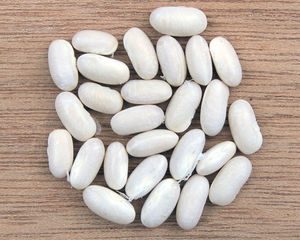
Bønne / Varieteter
Bønne er en enårig urt af ærteblomstfamilien som dyrkes for sine spiselige frø, bønnerne, som spises enten i tørret tilstand eller med bælgen som umodne, grønne bønner.